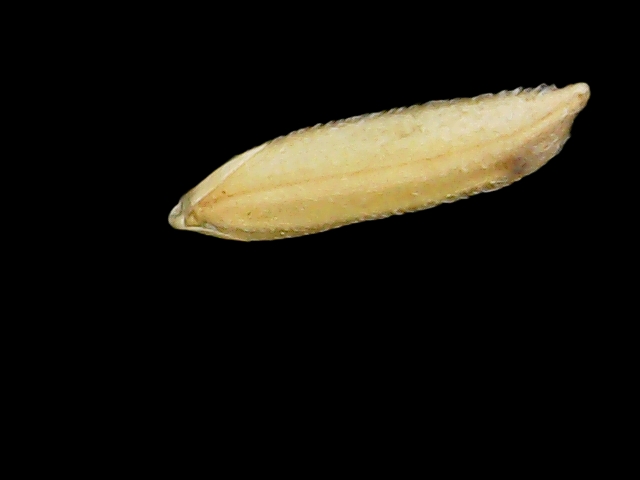
Rice variety: Binadhan26